Abdul Rahman Baba

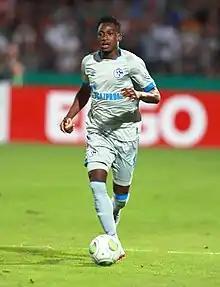
Baba playing for Schalke 04 in 2018

On 2 August 2016, FC Schalke 04, confirmed that Rahman had moved on a season-long loan to the club after failing to impress the new Chelsea manager Antonio Conte during pre-season. Rahman was given the number 14 jersey for the upcoming season. He was signed by his former Augsburg manager, Markus Weinzierl. Rahman told the local newspaper "Ruhr Nachrichten" that Conte advised him to leave on loan because he preferred more defensive players than him.